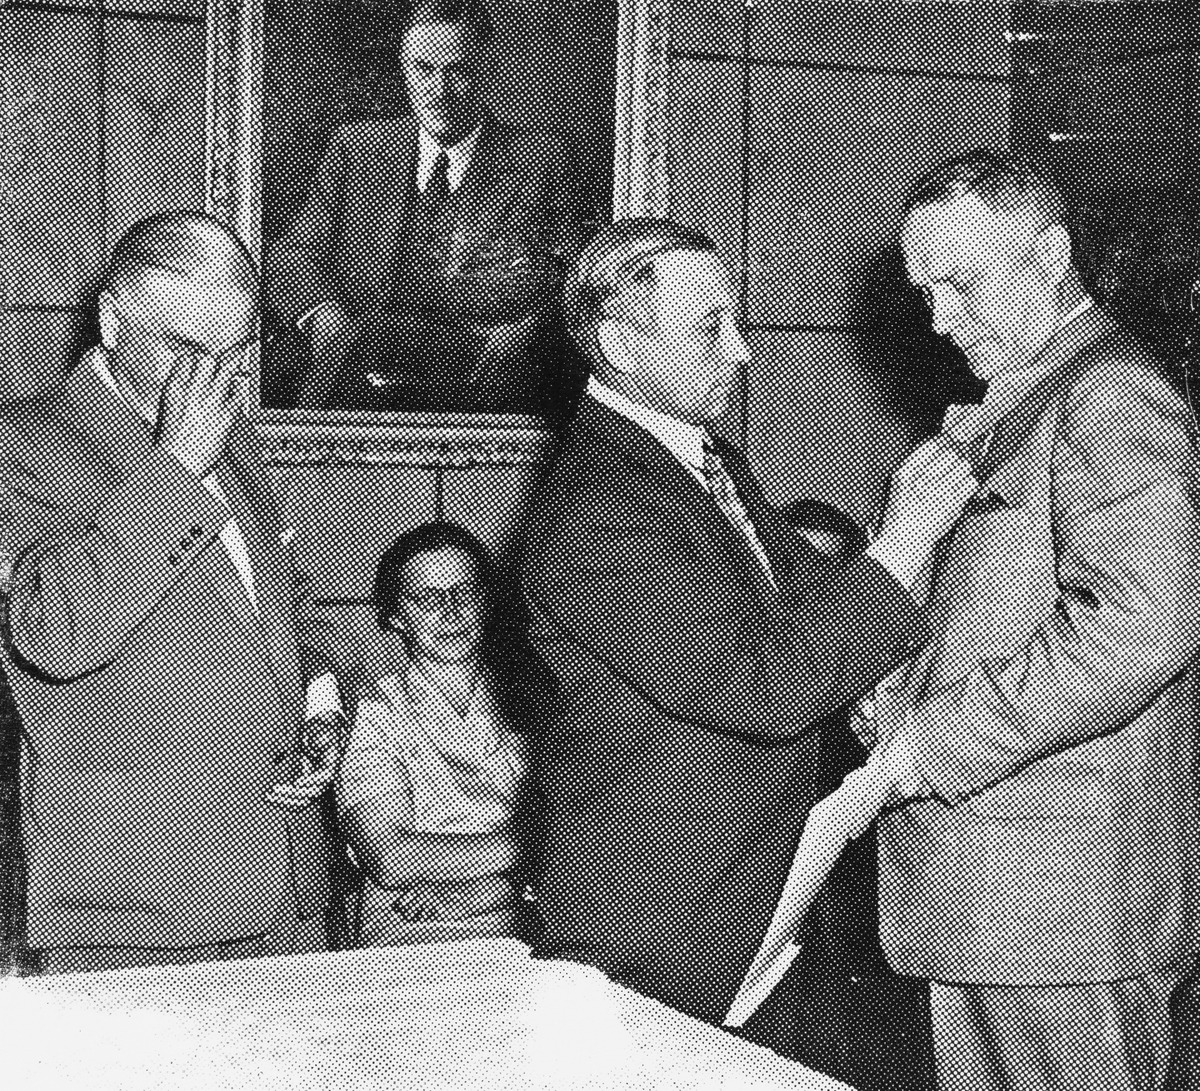
Maaseudun Tulevaisuuden ansiomerkki.
A badge of merit of Maaseudun Tulevaisuus, a Finnish newspaper.
sisällön kuvaus: Levikkipäällikkö Salomon Niinistö kiinnittää Maaseudun Tulevaisuuden ansiomerkin hämeenlinnalaisen maanviljelijä, toimitusjohtaja T. T. Mikkolan rintapieleen kesäpäivillä elokuussa 1953. Professori Juho Jännes (vas:lla). Kohopainossa tehty vedos sanomalehden kuvalaatasta. content description: The head of salesmen Salomon Niinistö gives a badge of merit of Maaseudun Tulevaisuus, a Finnish newspaper, to T. T. Mikkola, the farmer and managing director from Hämeenlinna during a training event in August, 1953. Professor Juho Jännes stands on the left-hand side. A print made by letterpress printing from a metal newspaper printing plate.
Vuosi: 1900
Paikka: , Suomi, Suomi
Aiheet: Sanomalehti Maaseudun Tulevaisuus; Maa- ja metsätaloustuottajain Keskusliitto MTK; painaminen; kemigrafia; painolaatat; kuvalaatat; autotypiat; rasterilaatat; kuvanvalmistus; painokuvat; painolaatta; kuvalaatta; ansiomerkit; graafinen ala; graafinen teollisuus; kirjapainoala; kirjapainotaito; kirjapainotekniikka; kohopaino; painomenetelmät; painotekniikka; painotuotteet; sanomalehdet; Maaseudun Tulevaisuus newspaper; MTK The Central Union of Agricultural Producers and Forest Owners in Finland; printing; relief printing; typographic printing; letterpress printing; chemigraphy; metal printing plates; engravings; engraved plates; photoengravings; etchings; photo-etched plates; cuts; blocks; halftones; illustration technology; newspaper illustrations; images; prints; impressions; decoration; sales